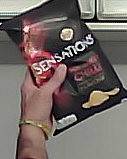
Product: lays_chill